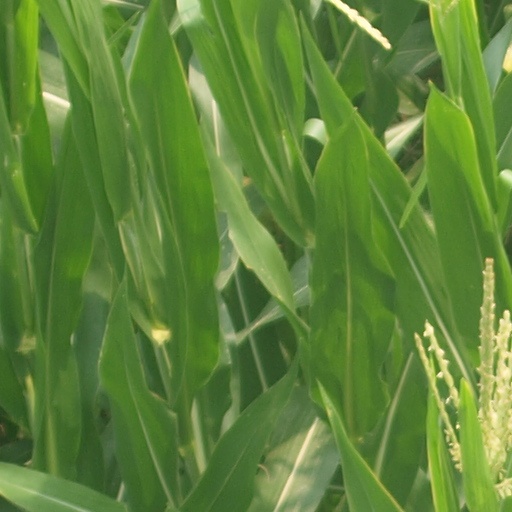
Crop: maize; corn